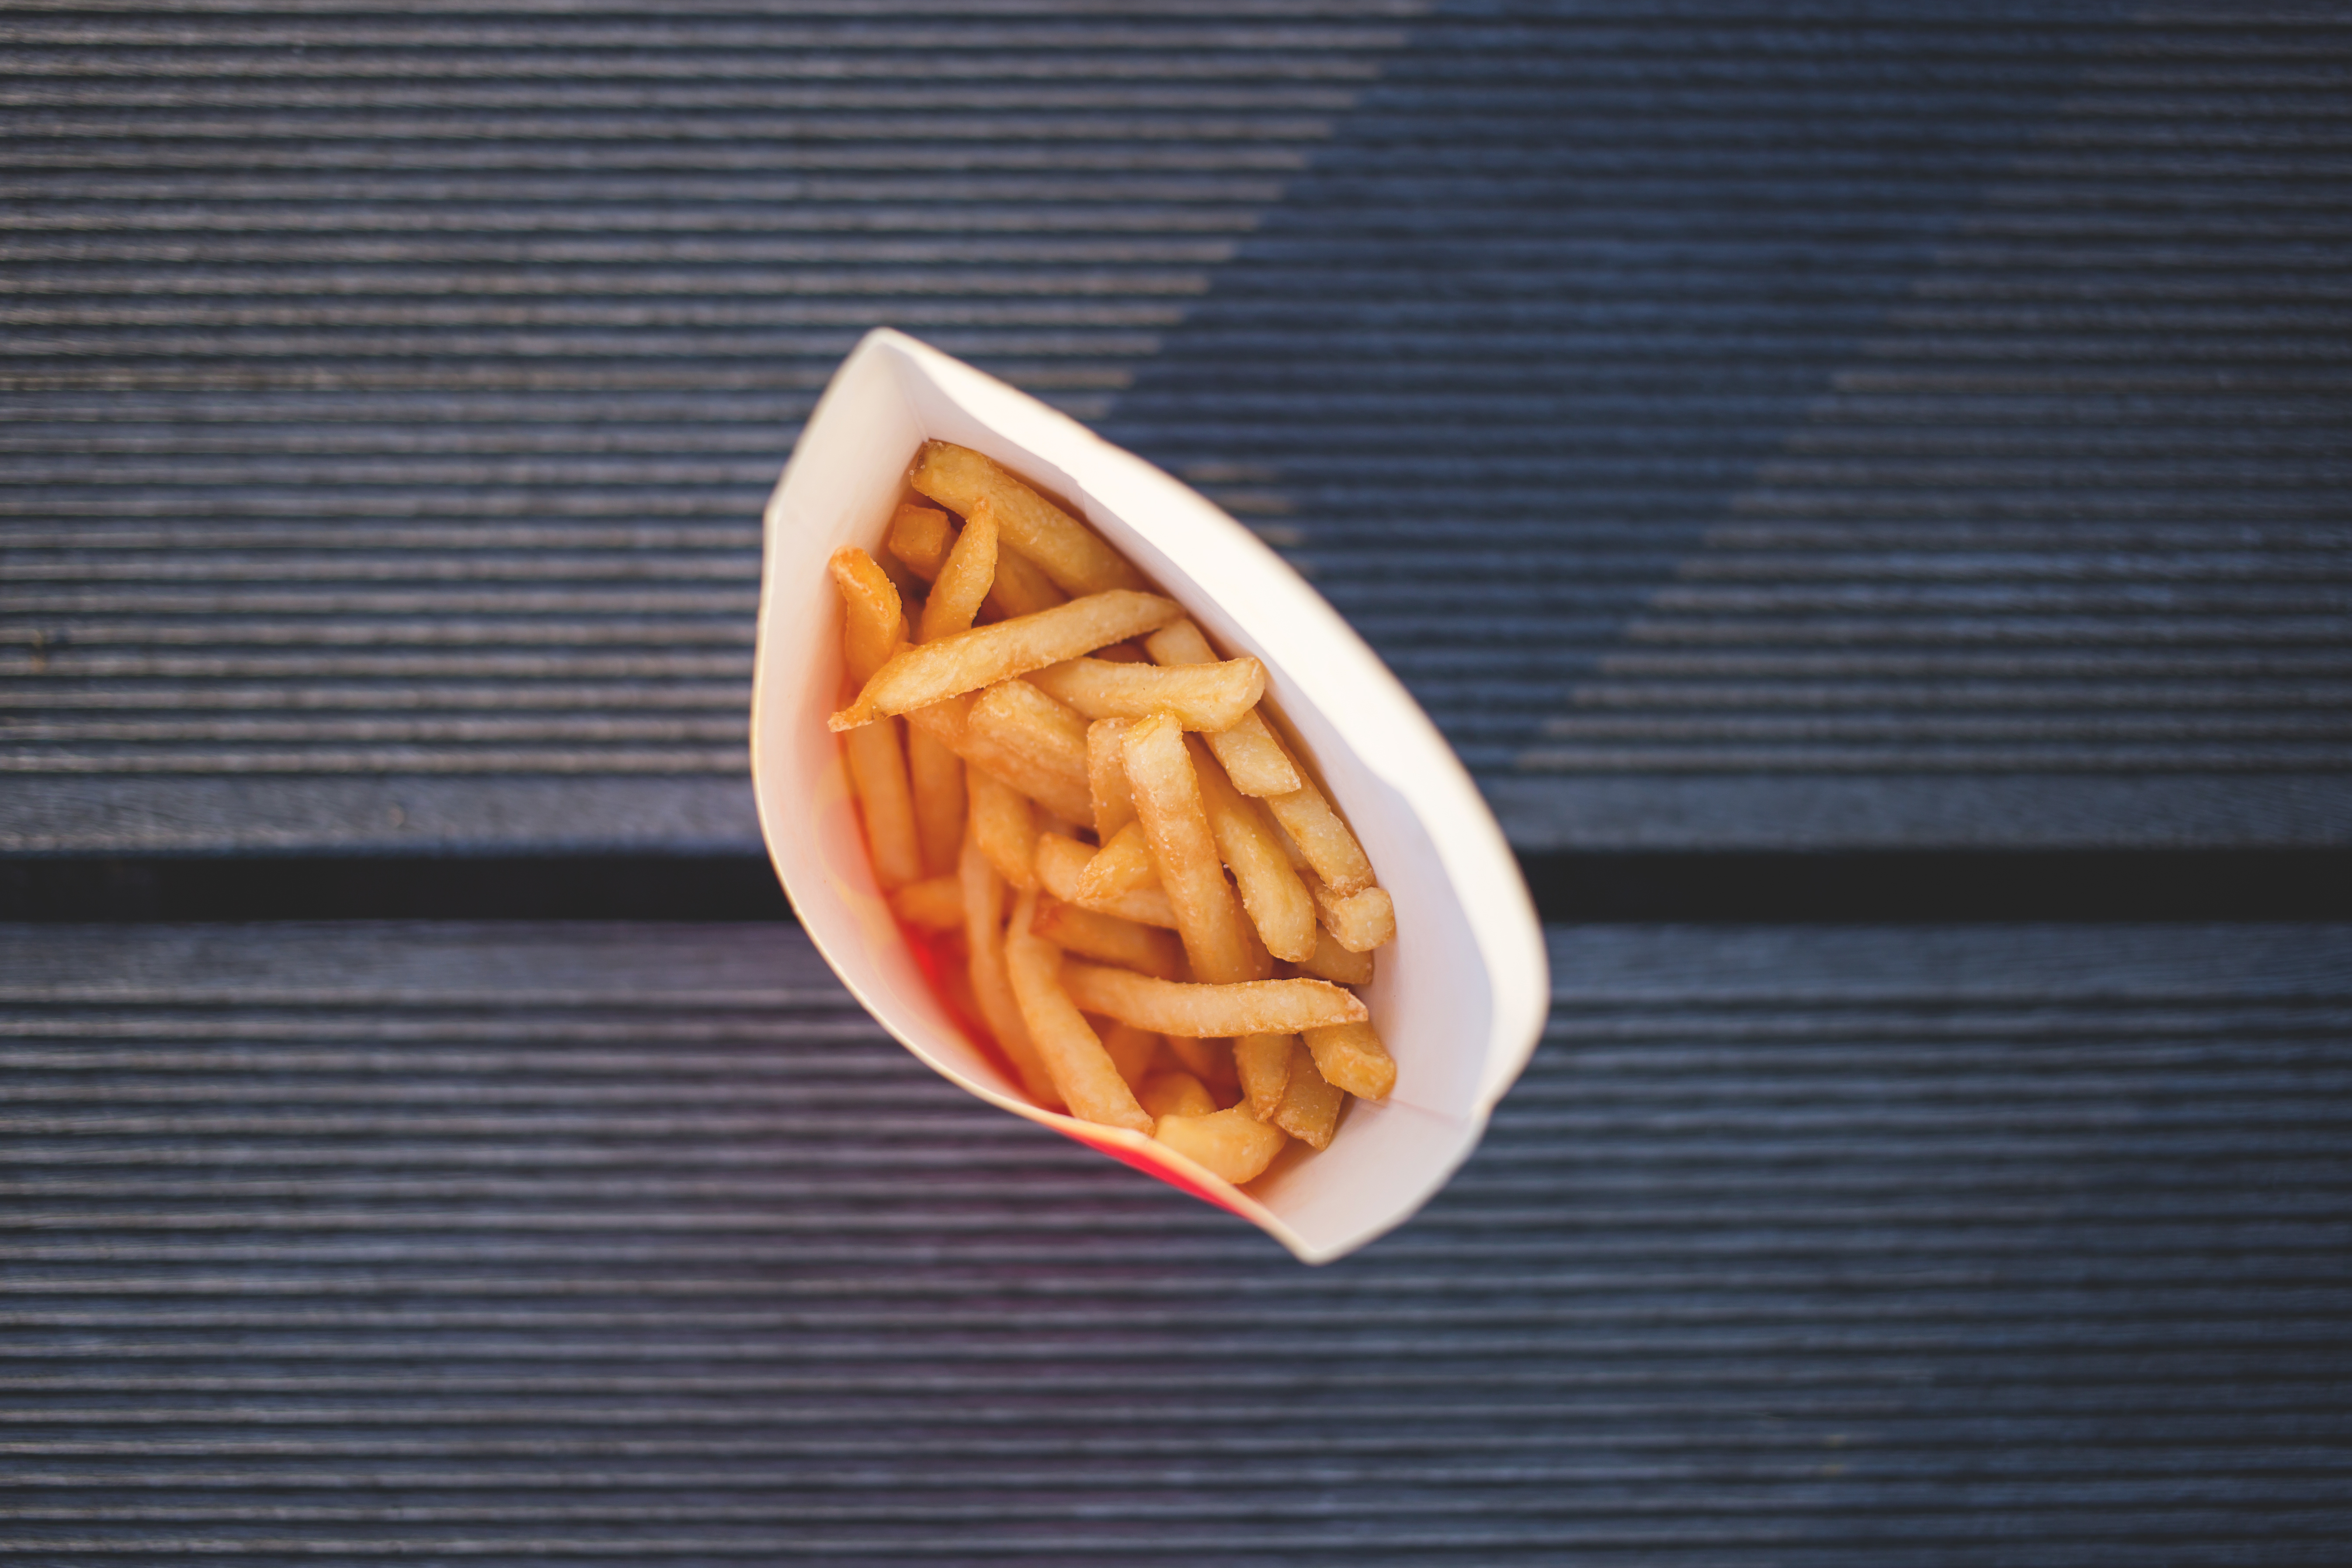
wood, pattern, dish, meal, food, produce, vegetable, snack, deep fried, lunch, cuisine, close up, top view, fries, carbo, french fries